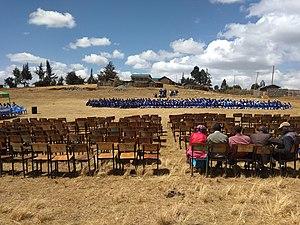
Le comté de Nakuru est un des quatorze comtés de l'ancienne province de la Vallée du Rift au Kenya. Il est peuplé presque exclusivement par des Kikuyu et des Kalenjin. Son chef-lieu est Nakuru. Il est traversé par la ligne équinoxiale.